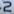
Number: 2